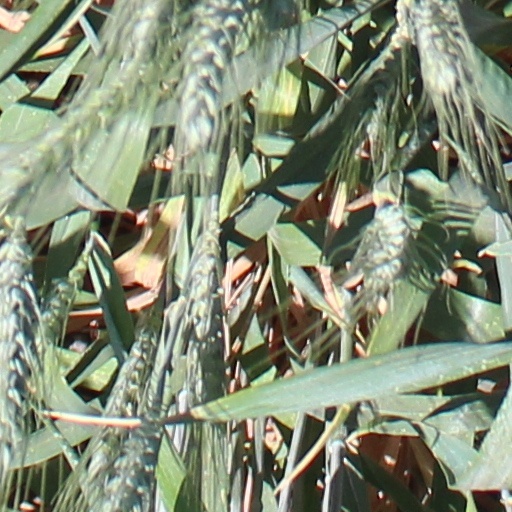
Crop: wheat